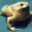
Label: frog